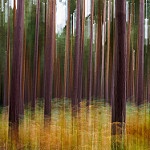
Label: forest